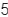
Number: 5